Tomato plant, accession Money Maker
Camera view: tilt-top (135 deg); turntable rotation: 330 degrees
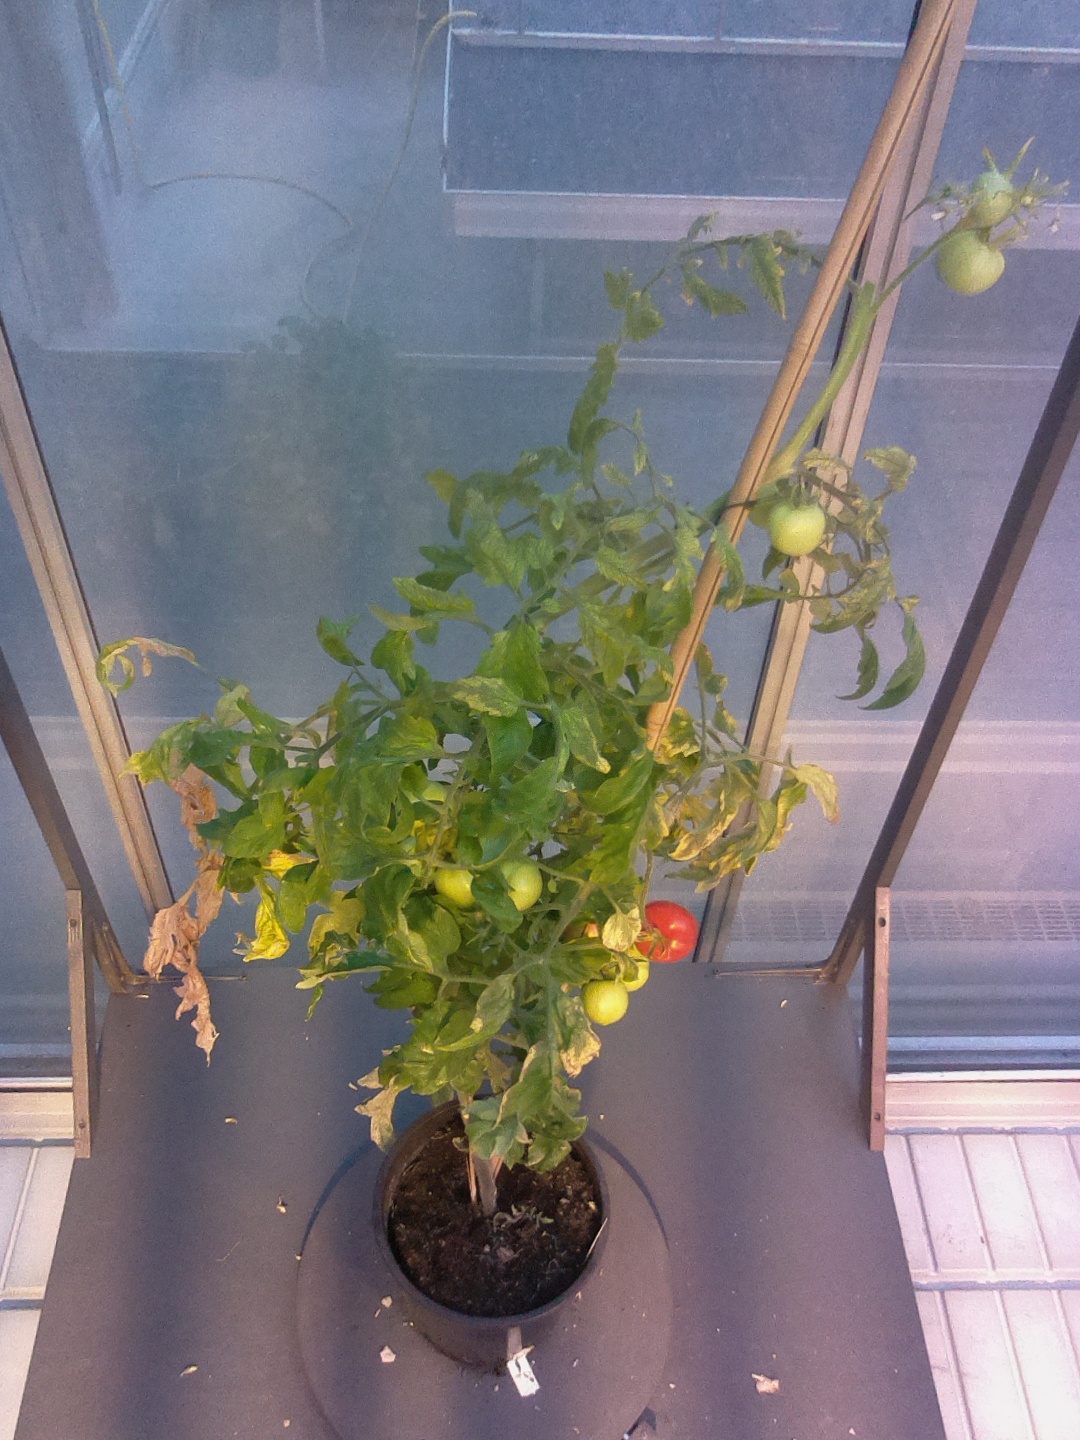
BBCH growth stage 82: 20%-30% of fruits show typical fully ripe color